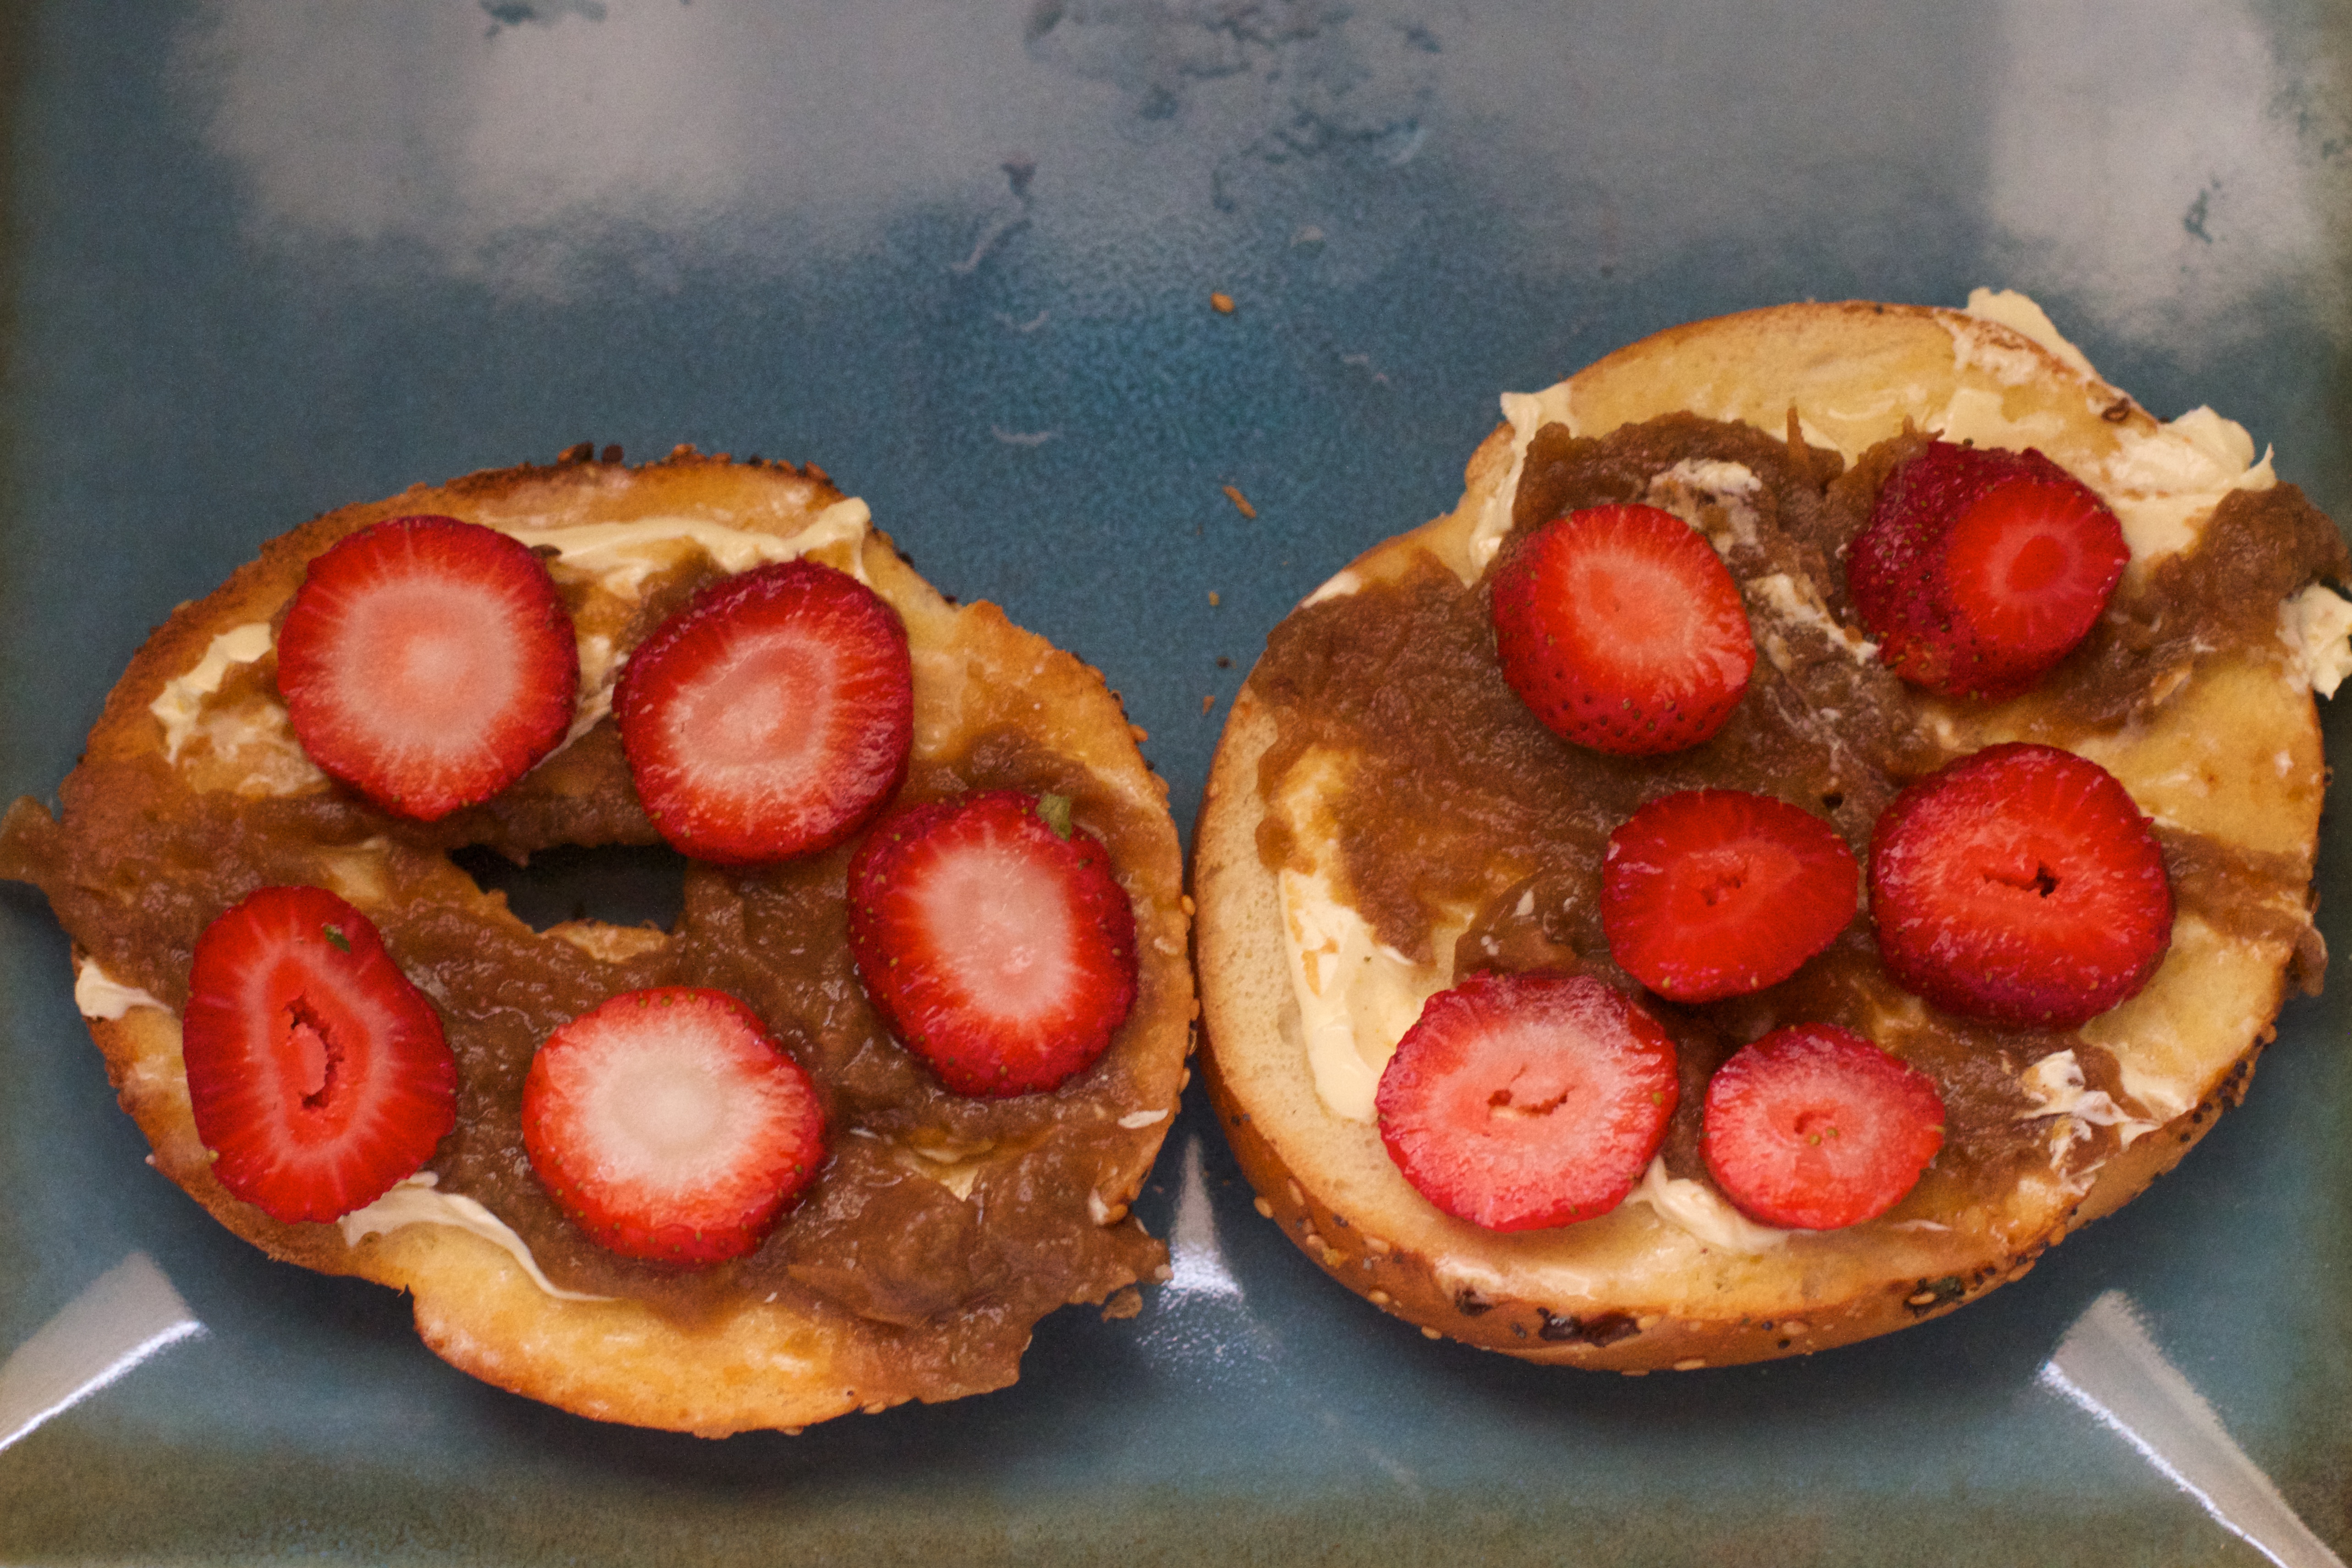
plant, fruit, dish, meal, food, produce, breakfast, baking, dessert, cuisine, strawberry, strawberries, 2015365, baked goods, flowering plant, land plant